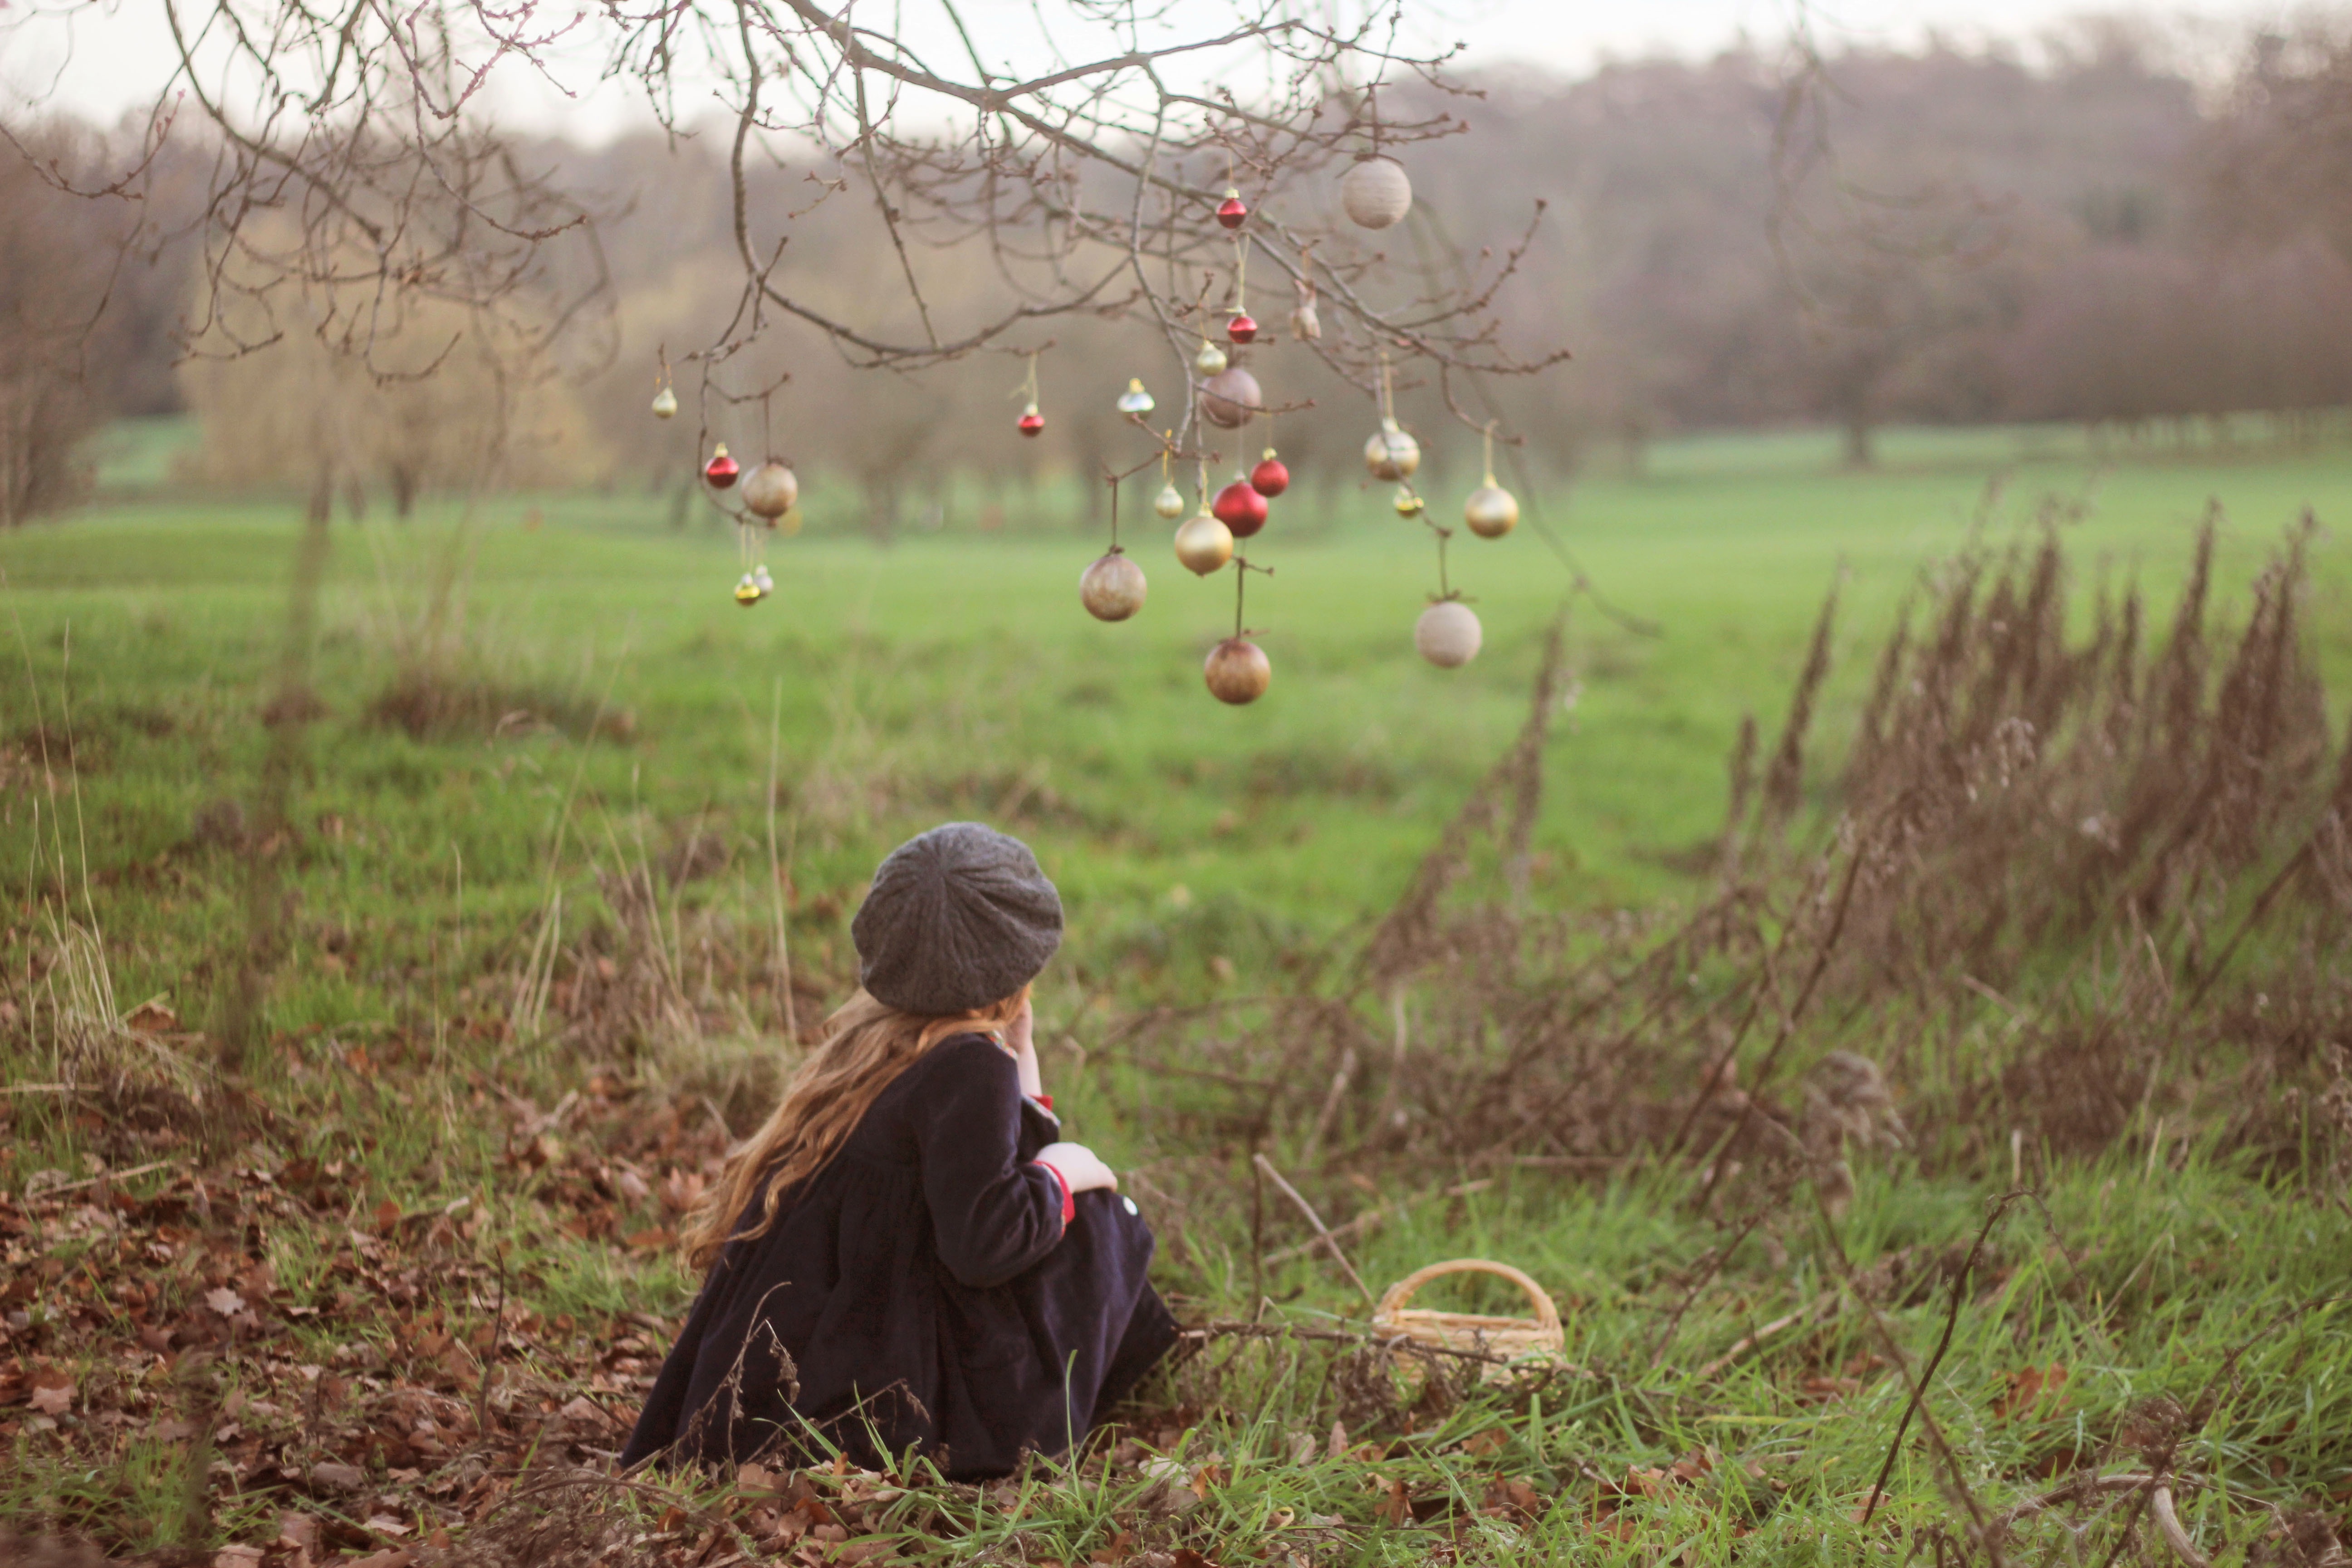
tree, nature, grass, plant, field, meadow, morning, leaf, flower, spring, autumn, agriculture, habitat, rural area, natural environment, grass family